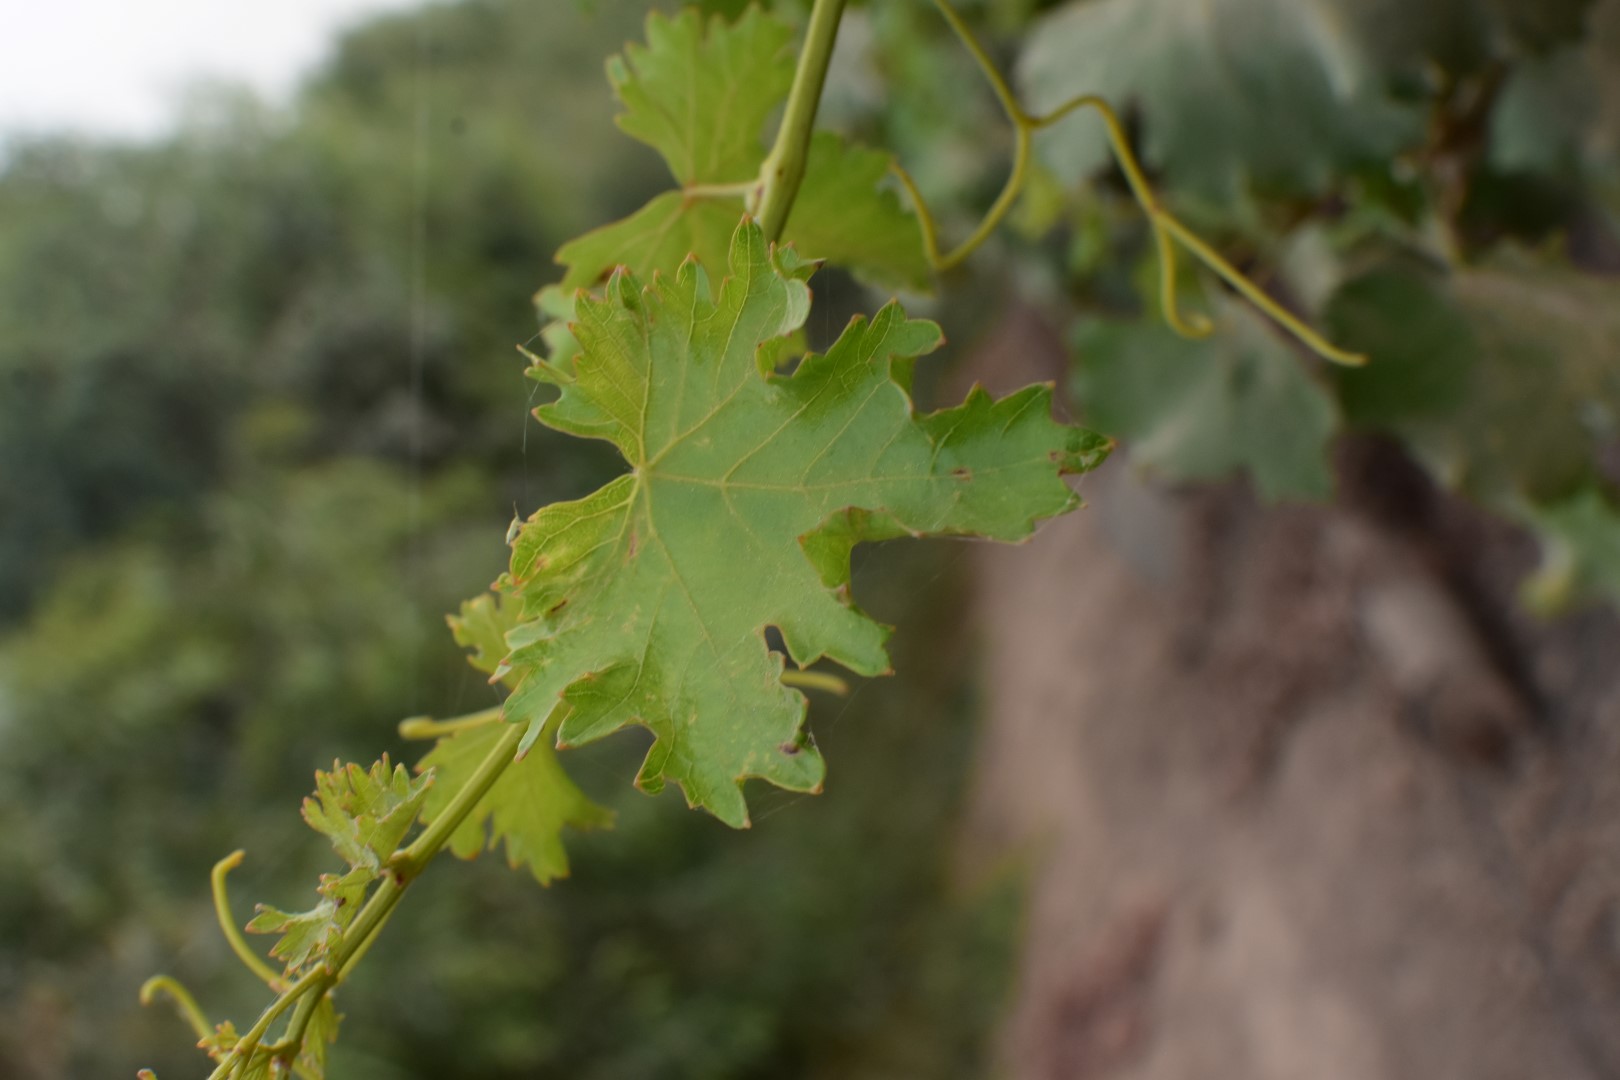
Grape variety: Kamali